Police body camera

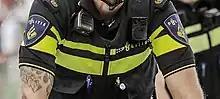
The Netherlands national police with bodycams

In some parts of Germany, some state police services have used body-worn video systems since 2013 and the number of states (German: "Land" or "Länder") where police use bodycams has increased ever since. The reason for the introduction of these cameras in Germany has overwhelmingly been to protect police against assaults from suspects. The second reason is the ability to reconstruct events and to use the recording as evidence. A third reason has been the fact that civilians are filming the police and that the police wants to add their own recordings to what they perceive as selective filming by civilians. As Rüdiger Seidenspinner, the president of the union of policemen for the State of Baden-Württemberg, explained: "The reason is simple: our colleagues have had enough in this era of smartphones of being filmed only when they intervene. What caused the intervention, what actions, insults etc. took place does not seem to concern anyone. Furthermore, we will not use the BodyCam in all situations, but only for specific deployments and especially in areas with high levels of crime". According to a representative sample of 1,200 citizens from Germany in 2015, a majority of 71% is in favor of body cameras and 20% is opposed to the technology.